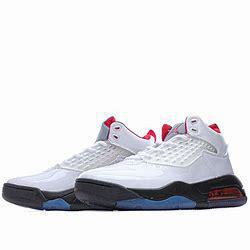
Brand: Jordan
Model: Maxin 200